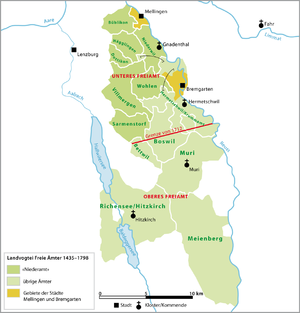
Les Freie Ämter sont l'un des bailliages communs en Suisse qui a existé de 1415 à 1798, sur le territoire du sud de l'actuel canton d'Argovie.